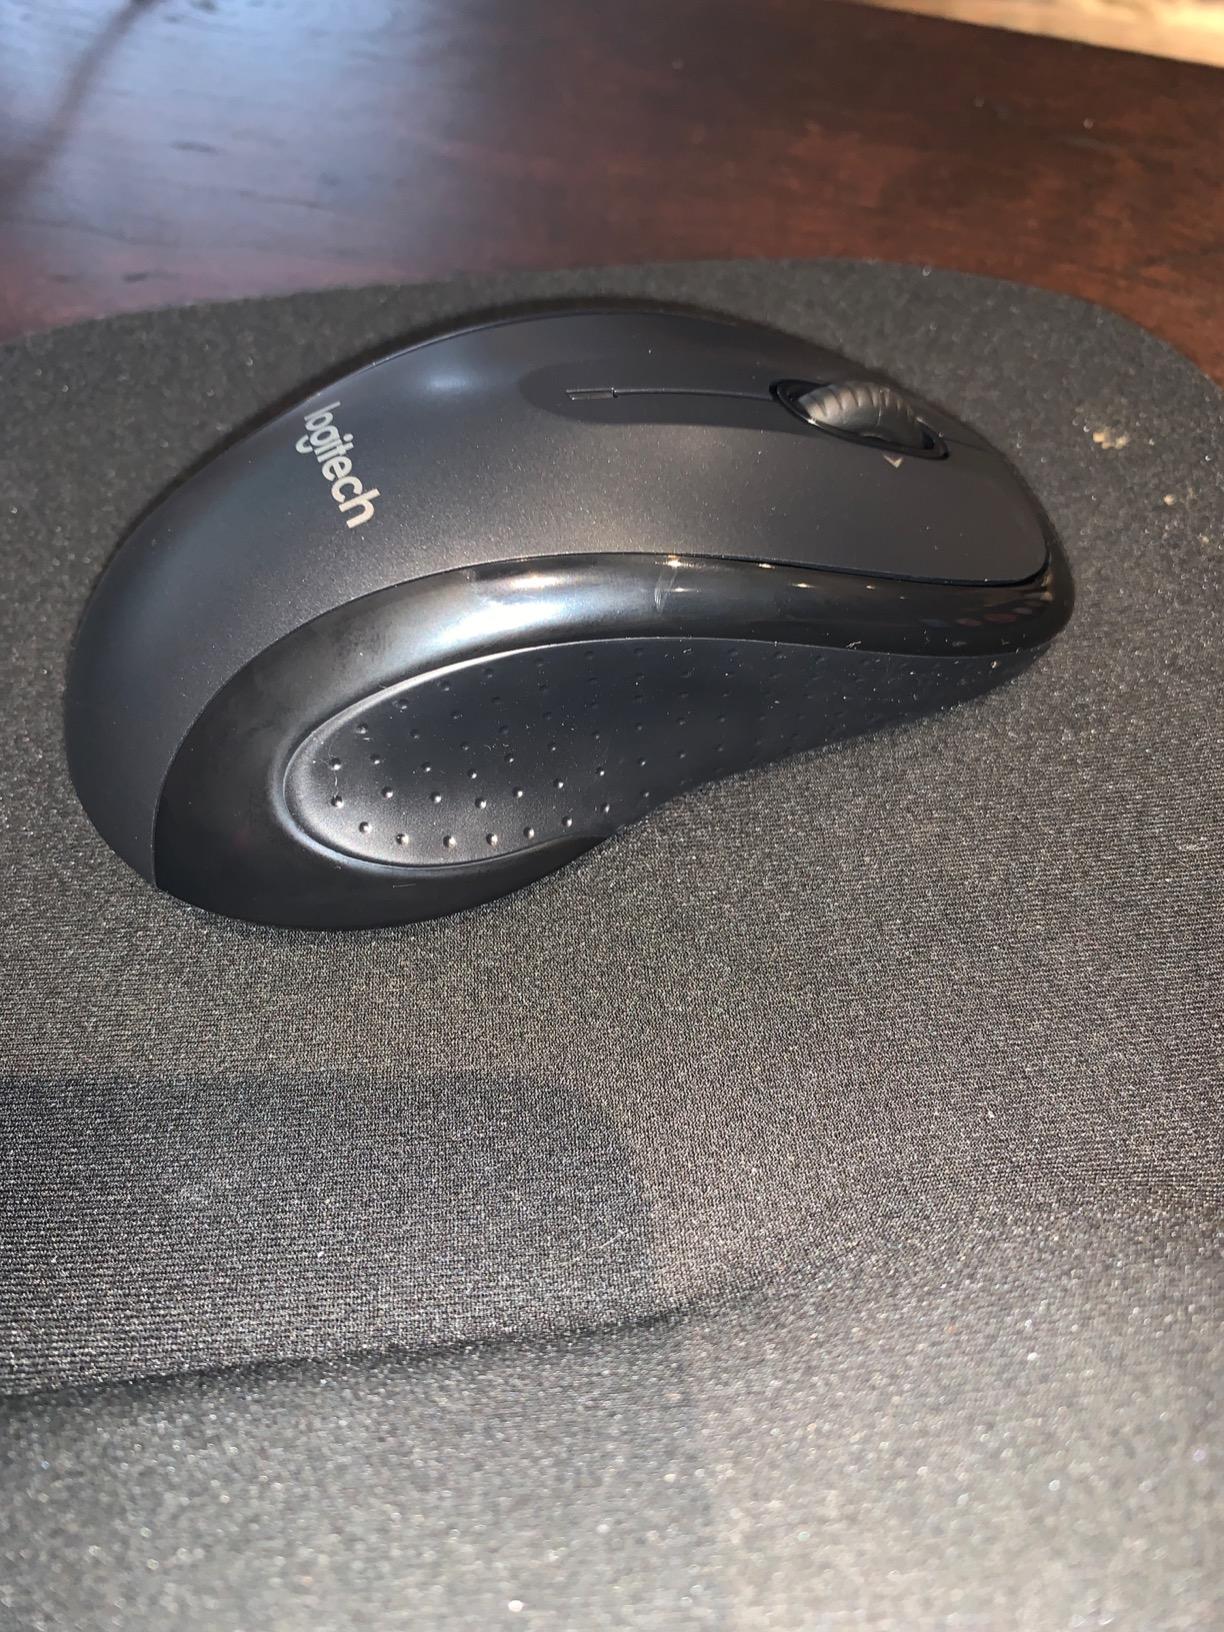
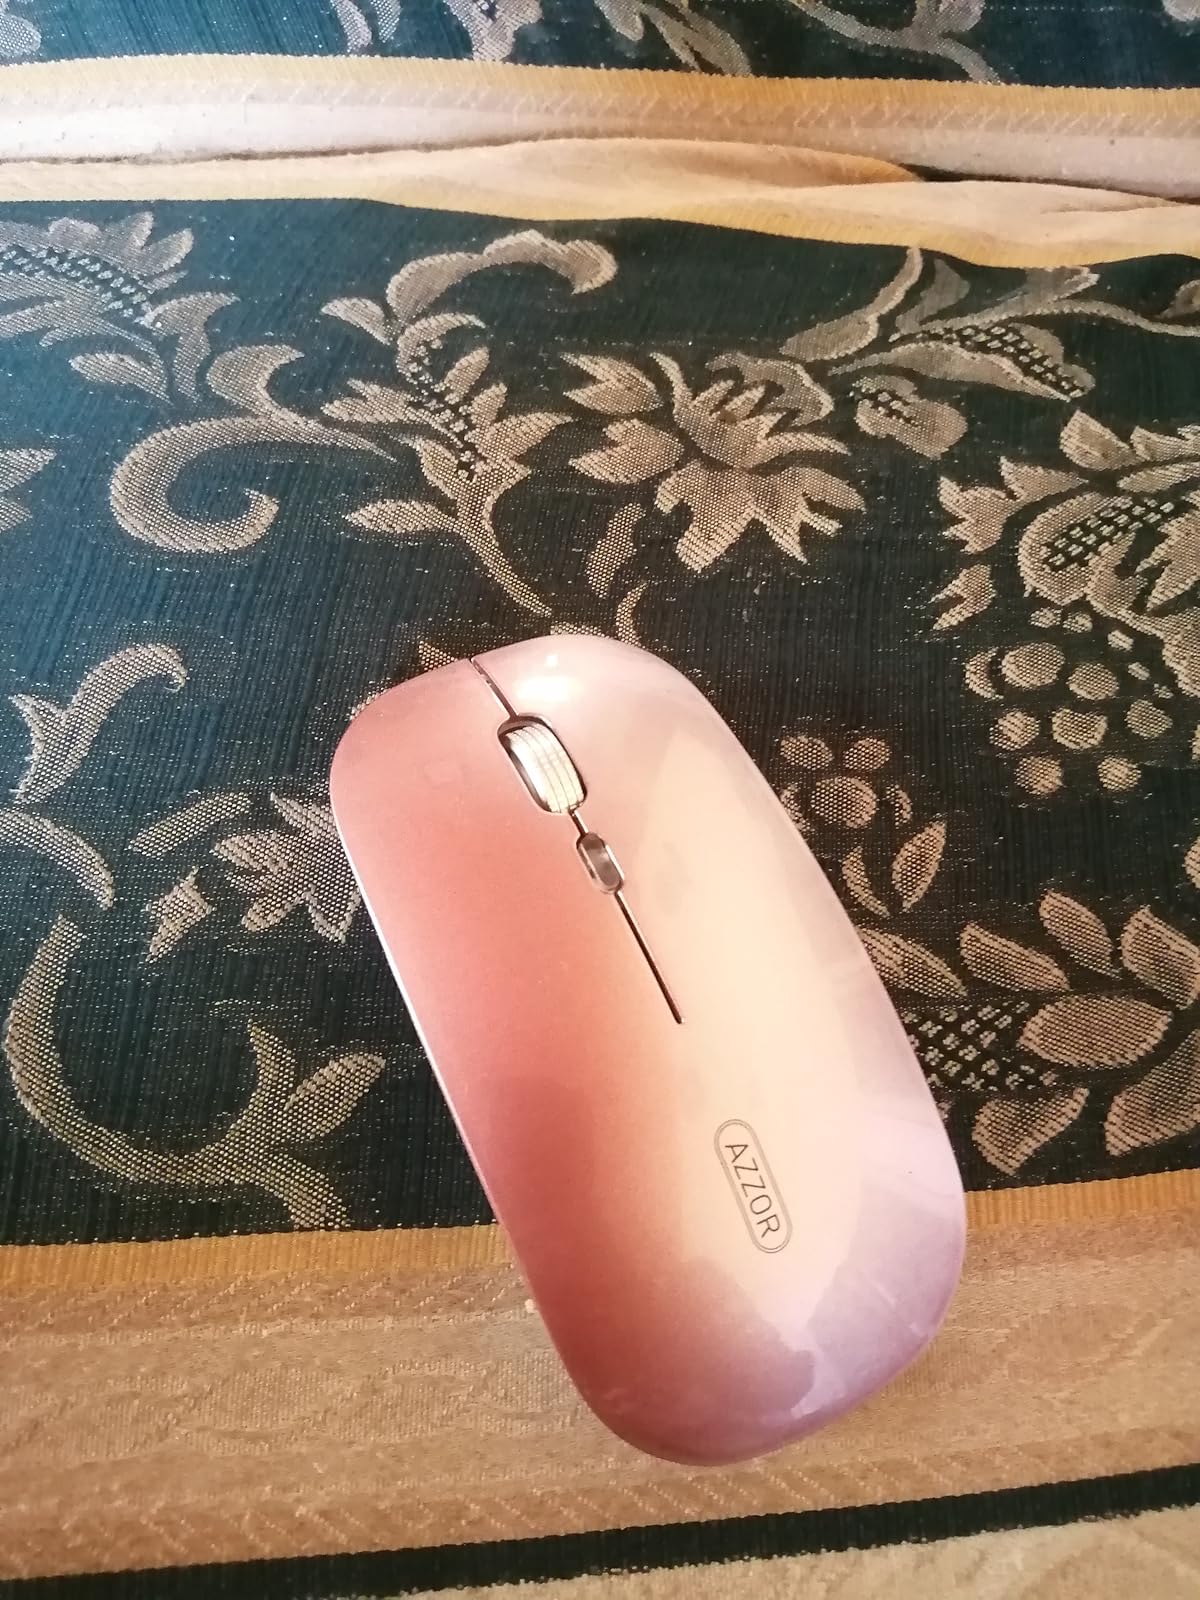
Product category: mouse
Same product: no